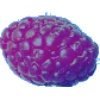
Label: Raspberry 1